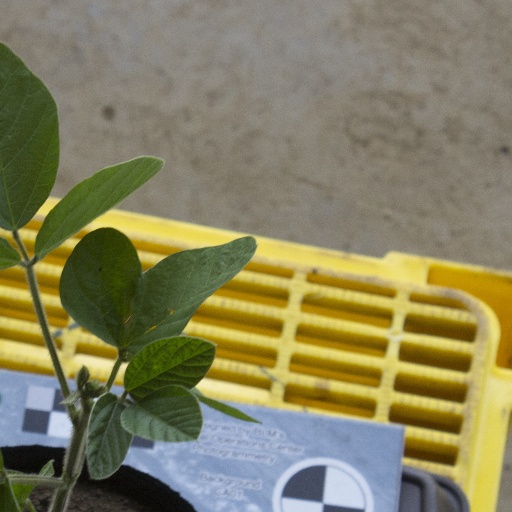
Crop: soybean